Phyllosoma

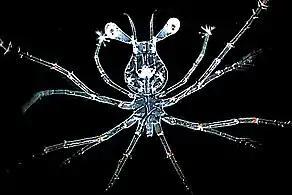

Even though adult morphology is well described, studies on the planktonic phyllosoma phase have been comparatively neglected given its long duration, which has made it difficult to rear them in the laboratory. Despite the relatively large size of these larvae and their immediate recognition in plankton sorting, important identification problems due to the lack of detailed and specific morphological descriptions have precluded specific determination in many plankton samples. Recent efforts to identify phyllosoma larvae using molecular techniques have provided further insight into the ecology and distribution.